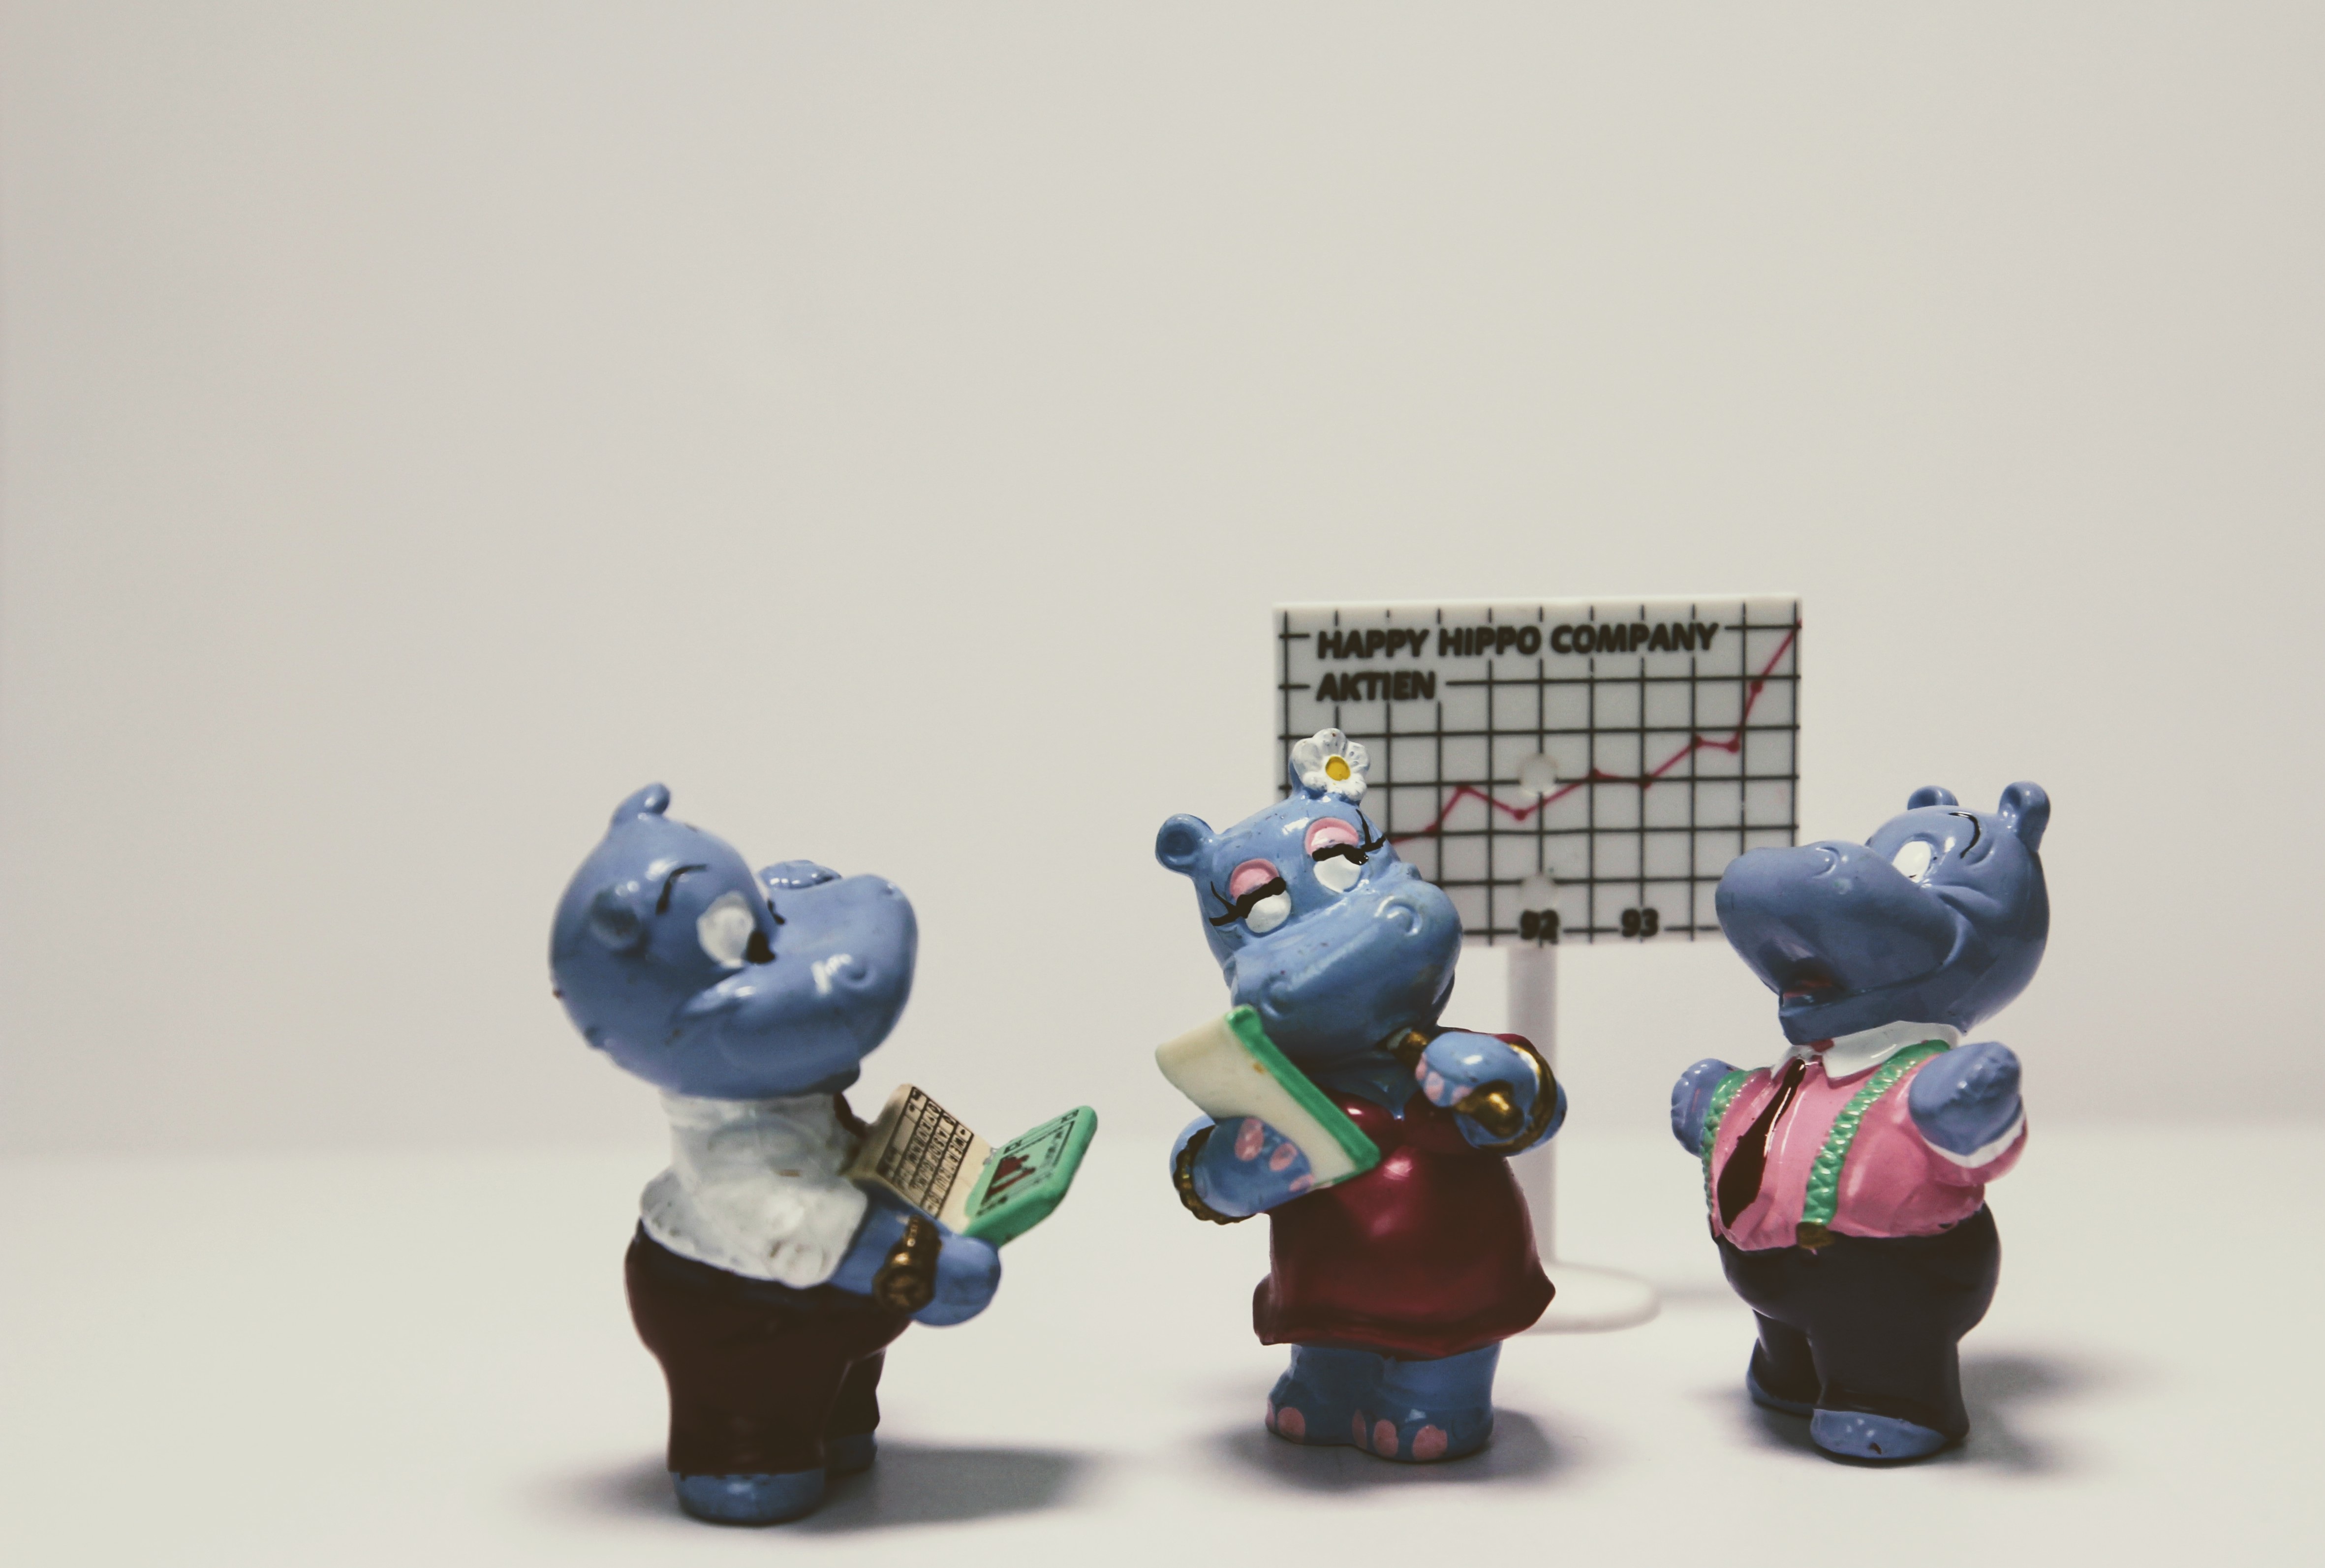
meeting, collection, office, toy, miniature, figurine, toys, filter, modena, happy hippo, berraschungseifigur